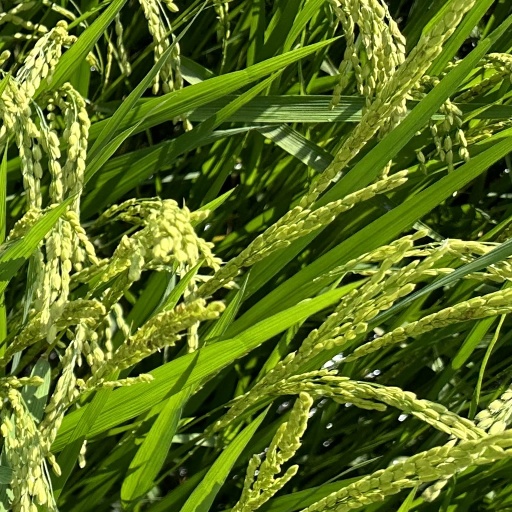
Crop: rice